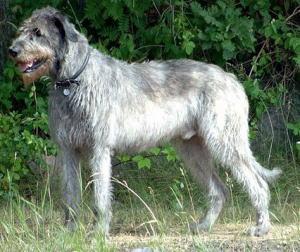
Irish_wolfhound